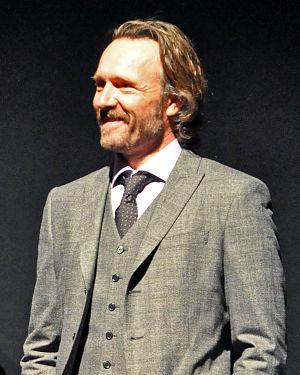
John Pyper-Ferguson est un acteur australo-canadien, né le 27 février 1964 à Mordialloc.
The Last Ship ou Le Dernier navire au Québec est une série télévisée américaine de science-fiction post-apocalyptique en 56 épisodes de 45 minutes créée par Hank Steinberg et Steven Kane, diffusée simultanément entre le 22 juin 2014 et le 11 novembre 2018 sur TNT aux États-Unis et sur Space au Canada.
Cet article traite de la sixième saison de la série d’anthologie horrifique American Horror Story : Roanoke.